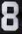
Number: 8